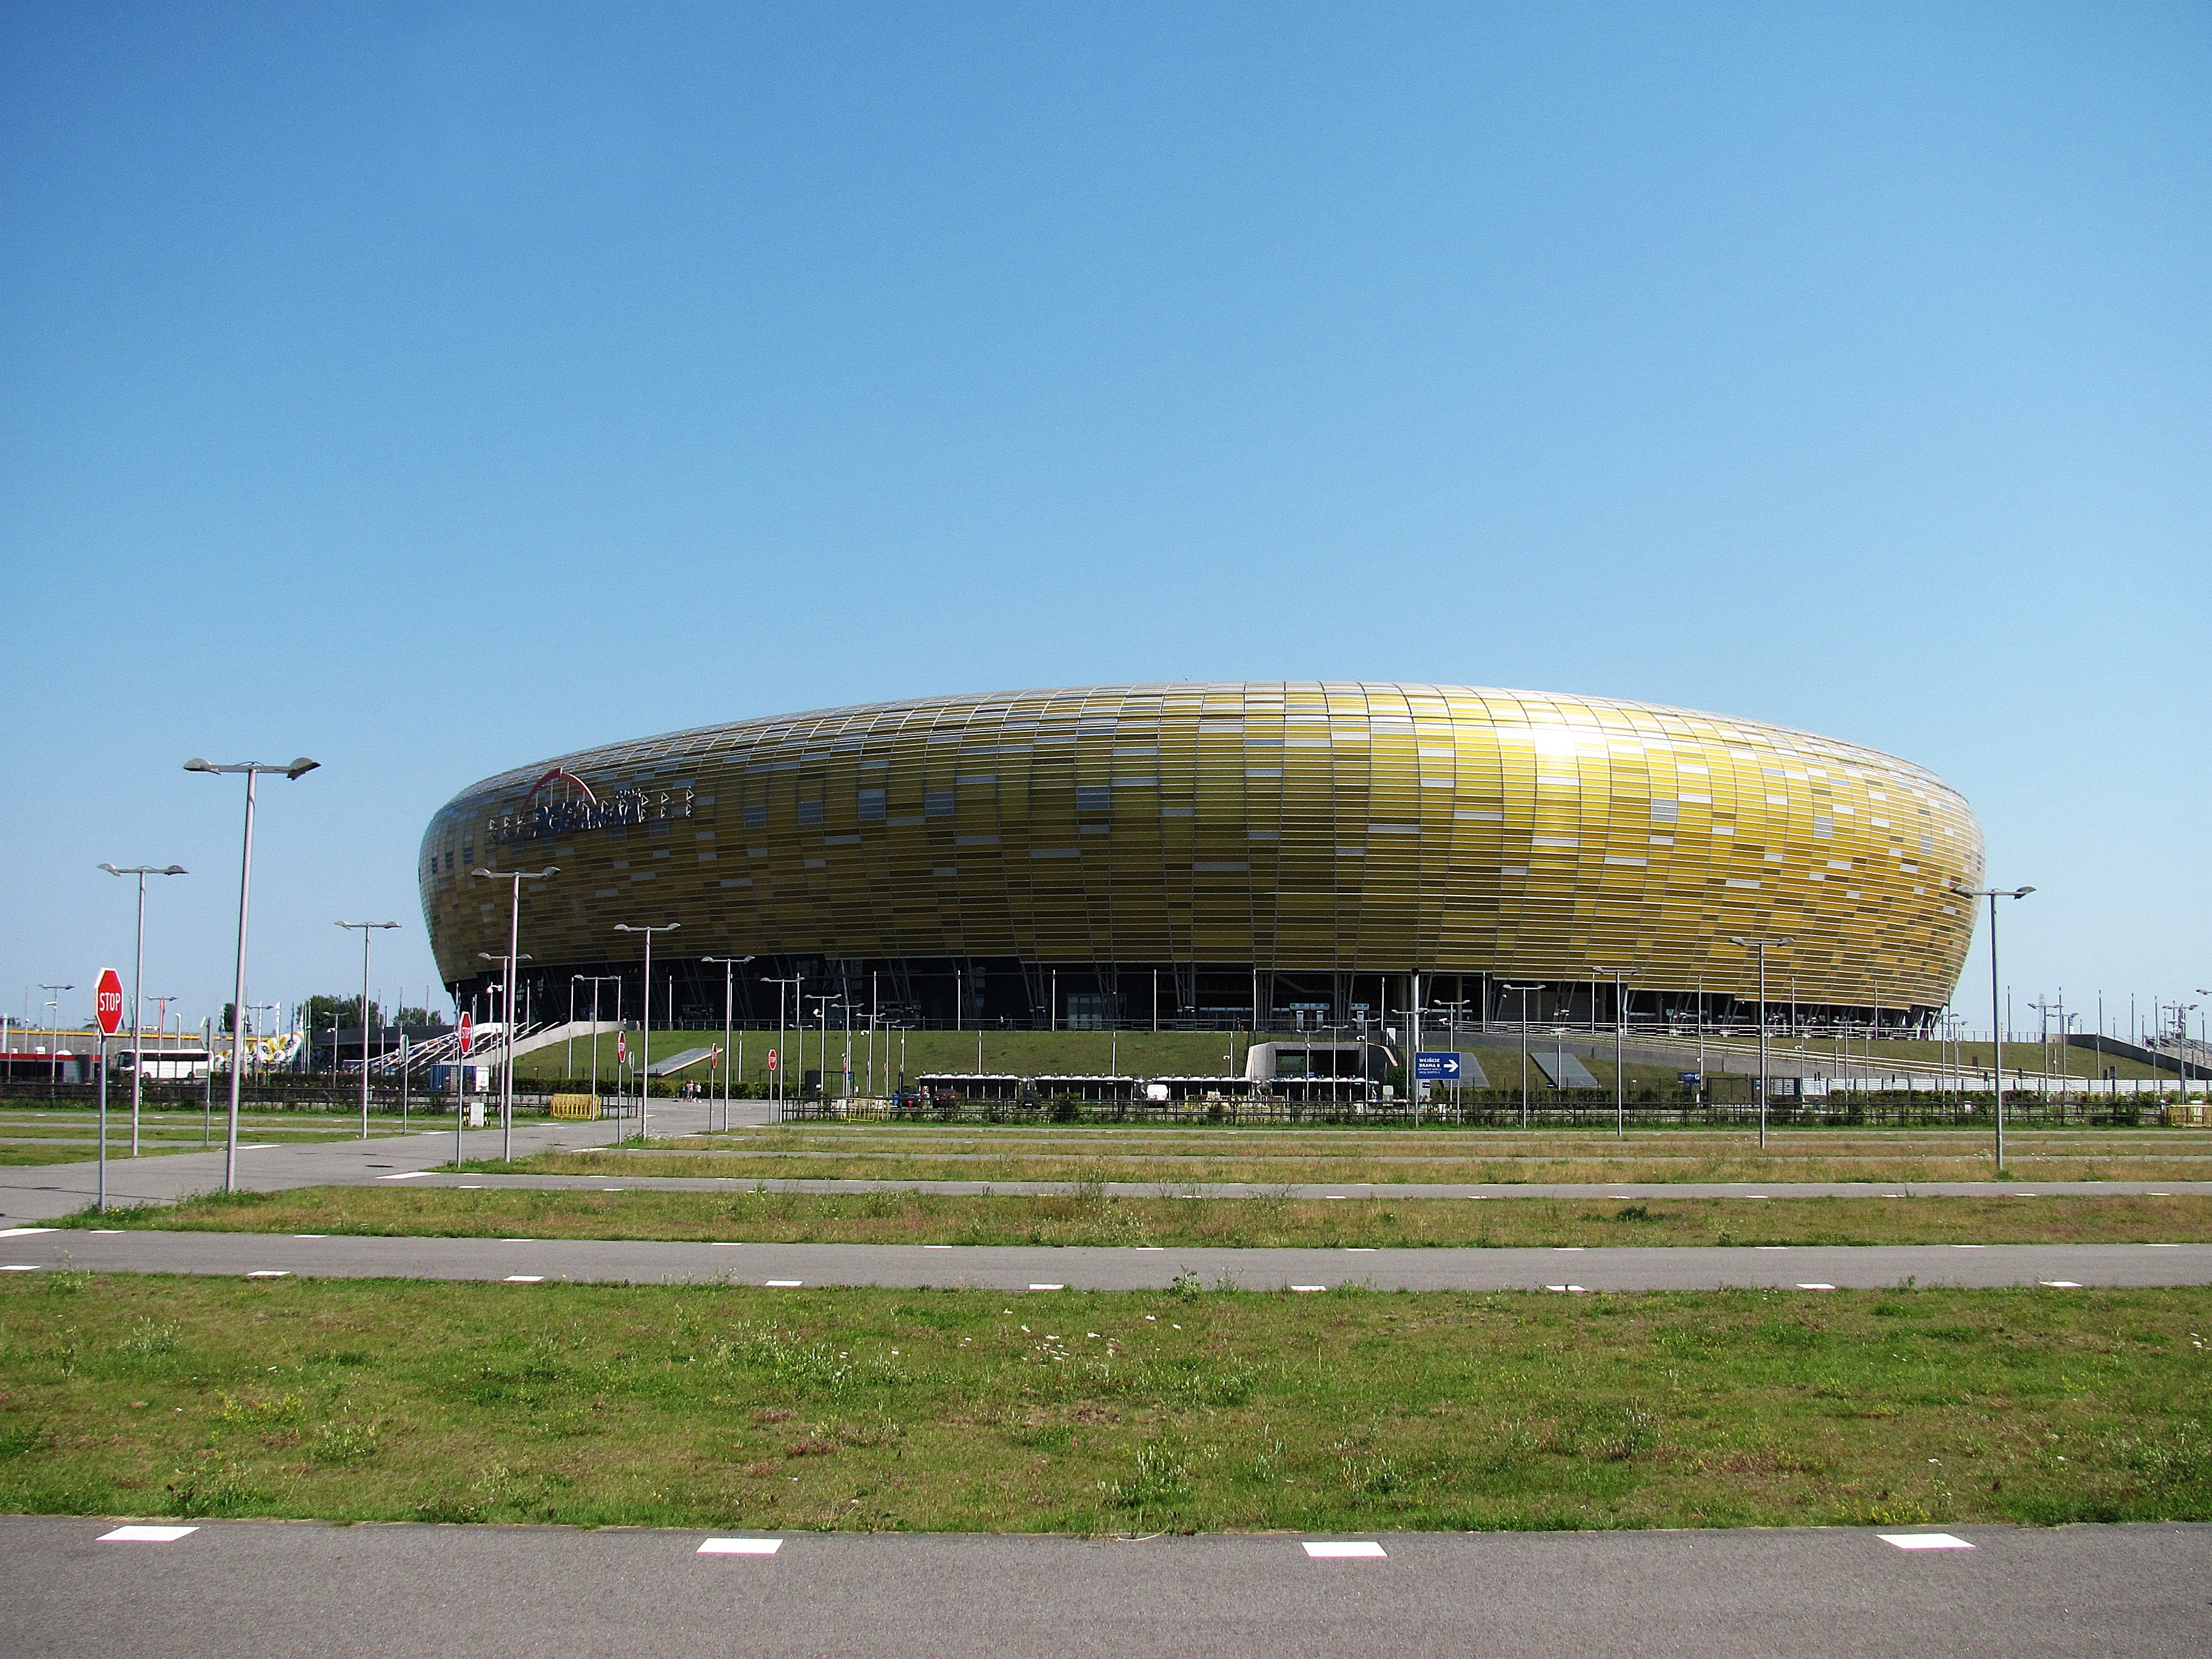
grass, architecture, structure, sport, game, building, audience, football, stadium, chairs, arena, poland, match, race track, games, stadion, the pitch, the ball, geographical feature, atmosphere of earth, sport venue, soccer specific stadium